Darier's disease

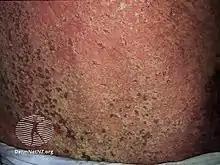
Rash associated with Darier's disease

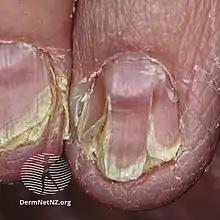
Malformed, weak nails with V-shaped chips, a common sign of Darier's disease

Diagnosis of Darier disease is often made by the appearance of the skin and nails, family history, and/or genetic testing for the mutation in the ATP2A2 gene. However, many individuals are never diagnosed because of the mildness of their symptoms. Mild cases present clinically as minor rashes (without odor) that can become exacerbated by heat, humidity, stress, and sunlight.